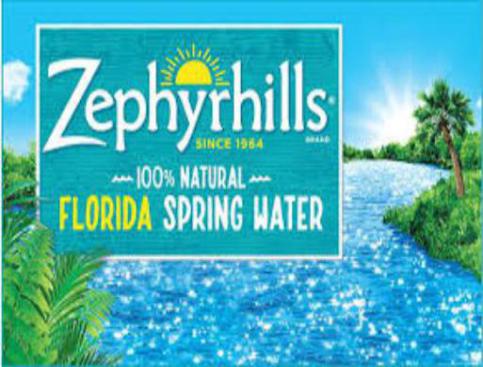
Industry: Food